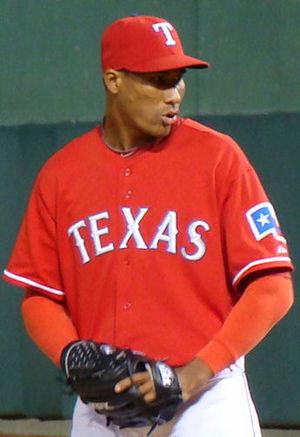
Alexi Ogando est un lanceur droitier de baseball.